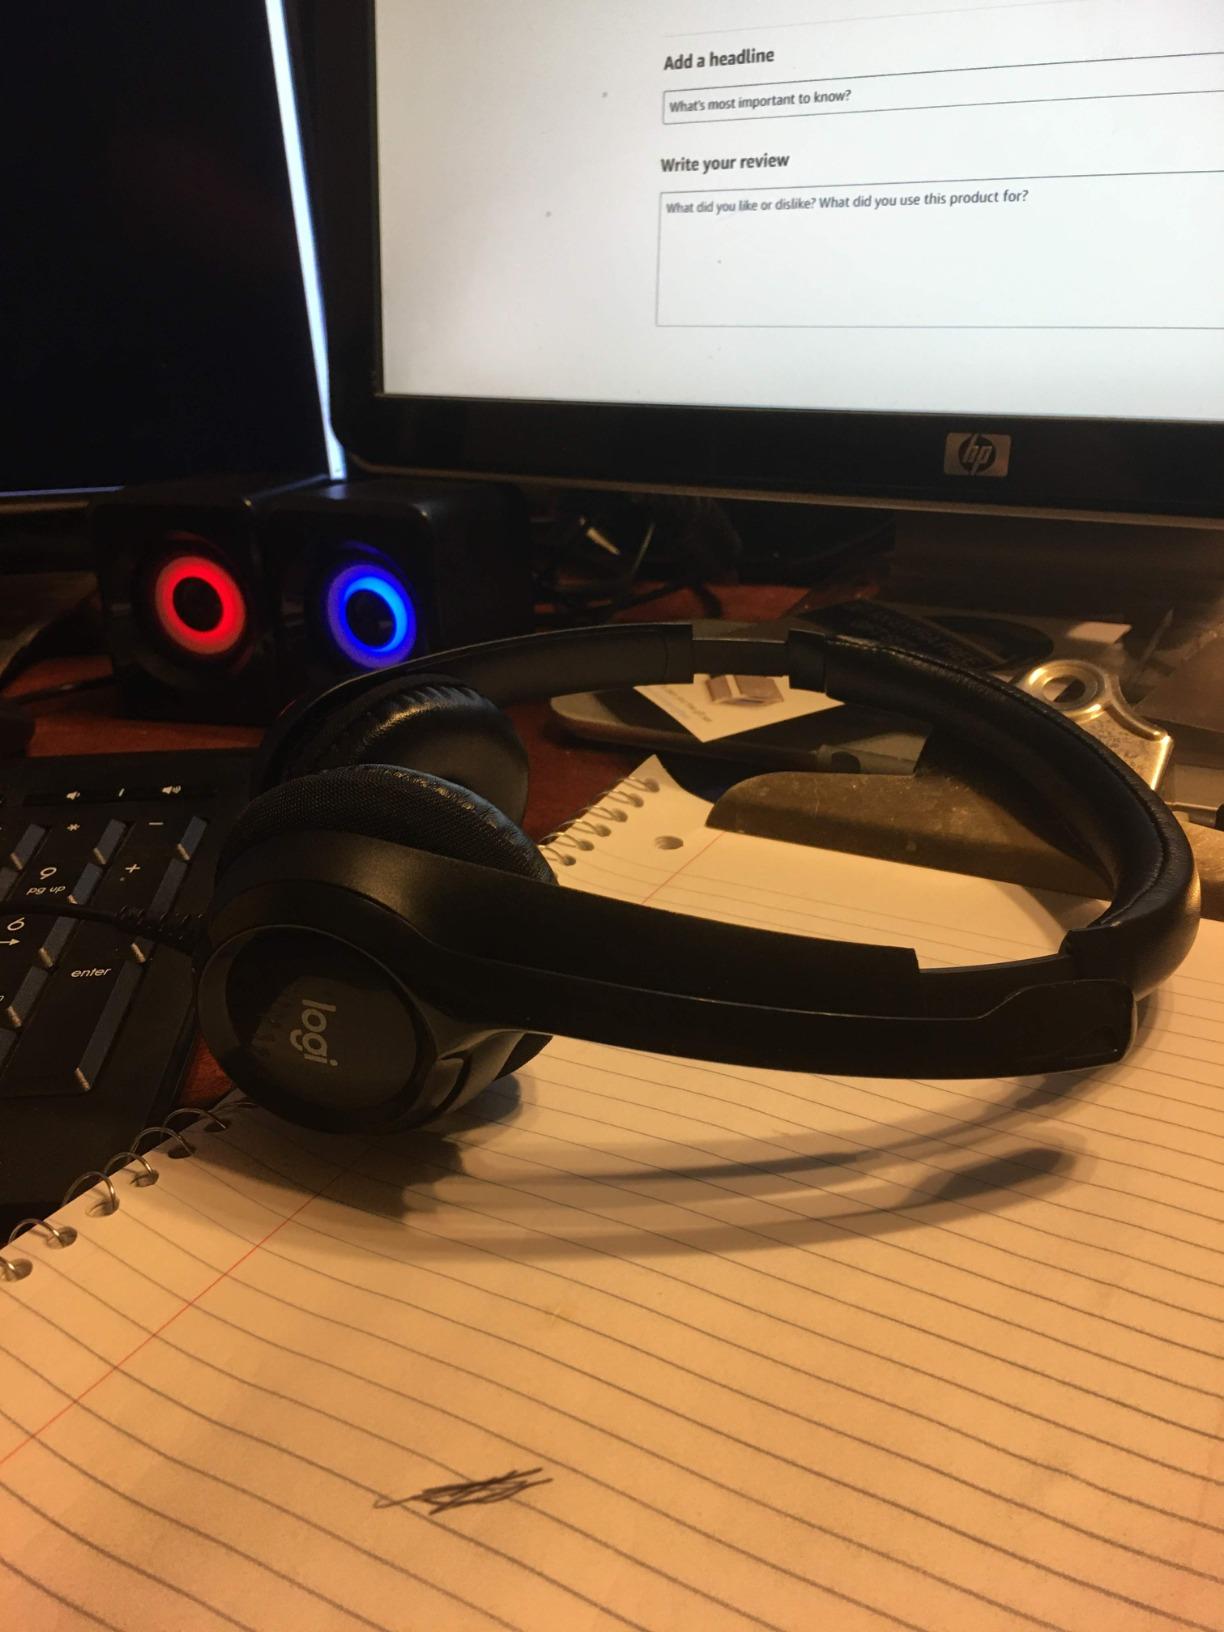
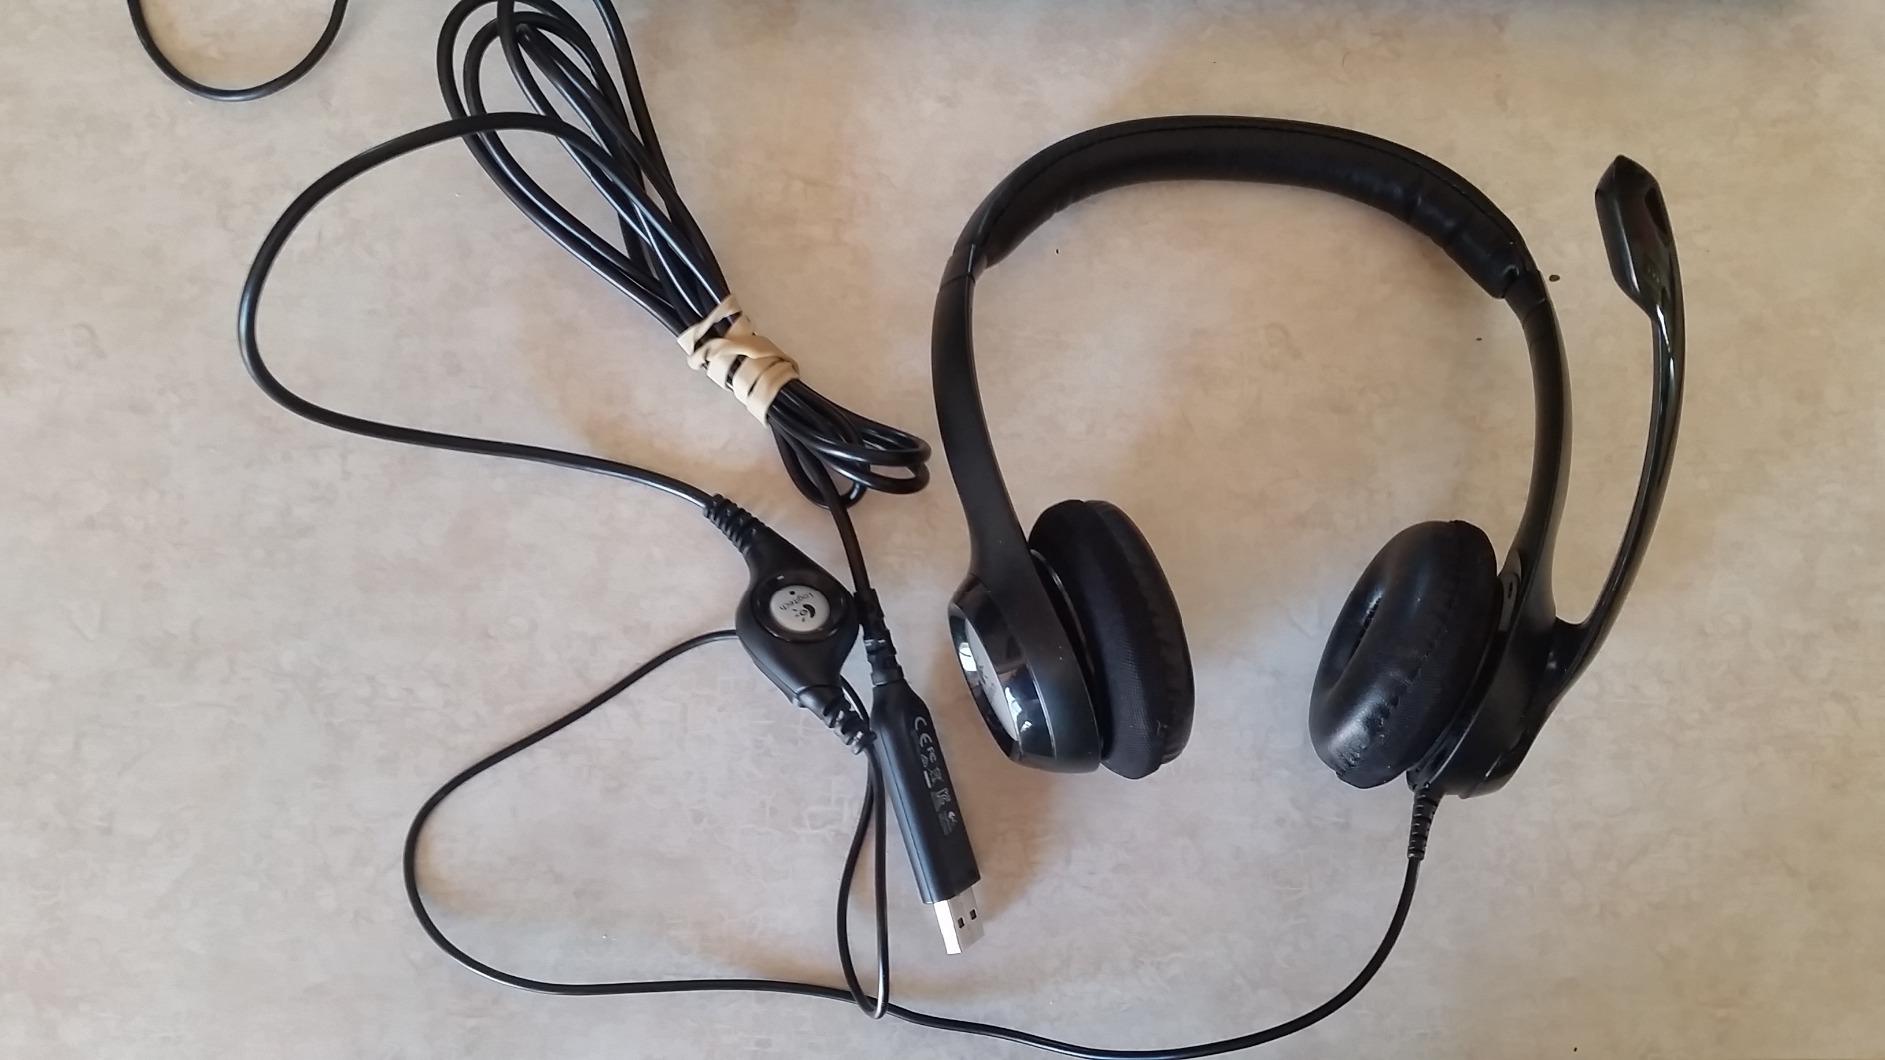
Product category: headphones
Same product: yes